SraC/RyeA RNA

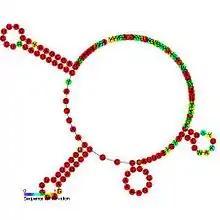
Predicted secondary structure and sequence conservation of SraC_RyeA

The SraC/RyeA RNA is a non-coding RNA that was discovered in "E. coli" during two large scale screens for RNAs. The function of this RNA is currently unknown. This RNA overlaps the SdsR/RyeB RNA on the opposite strand suggesting that the two RNAs may act in a concerted manner.